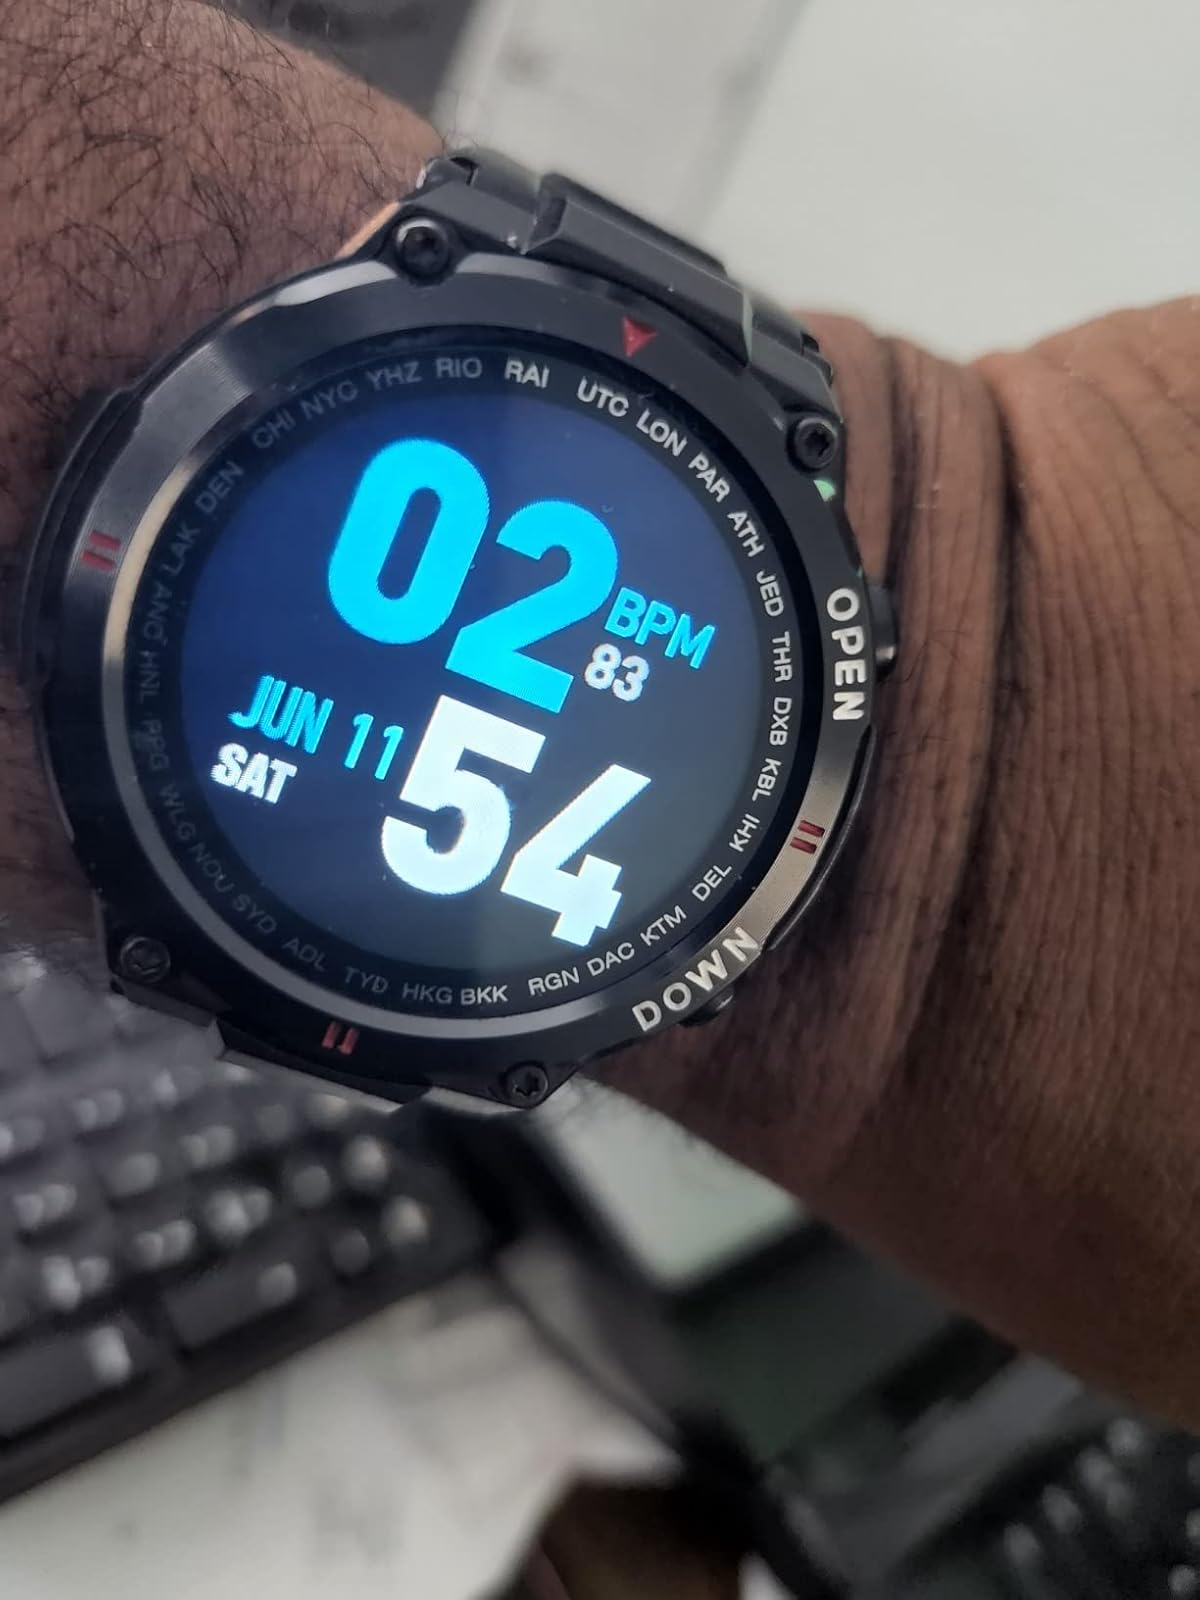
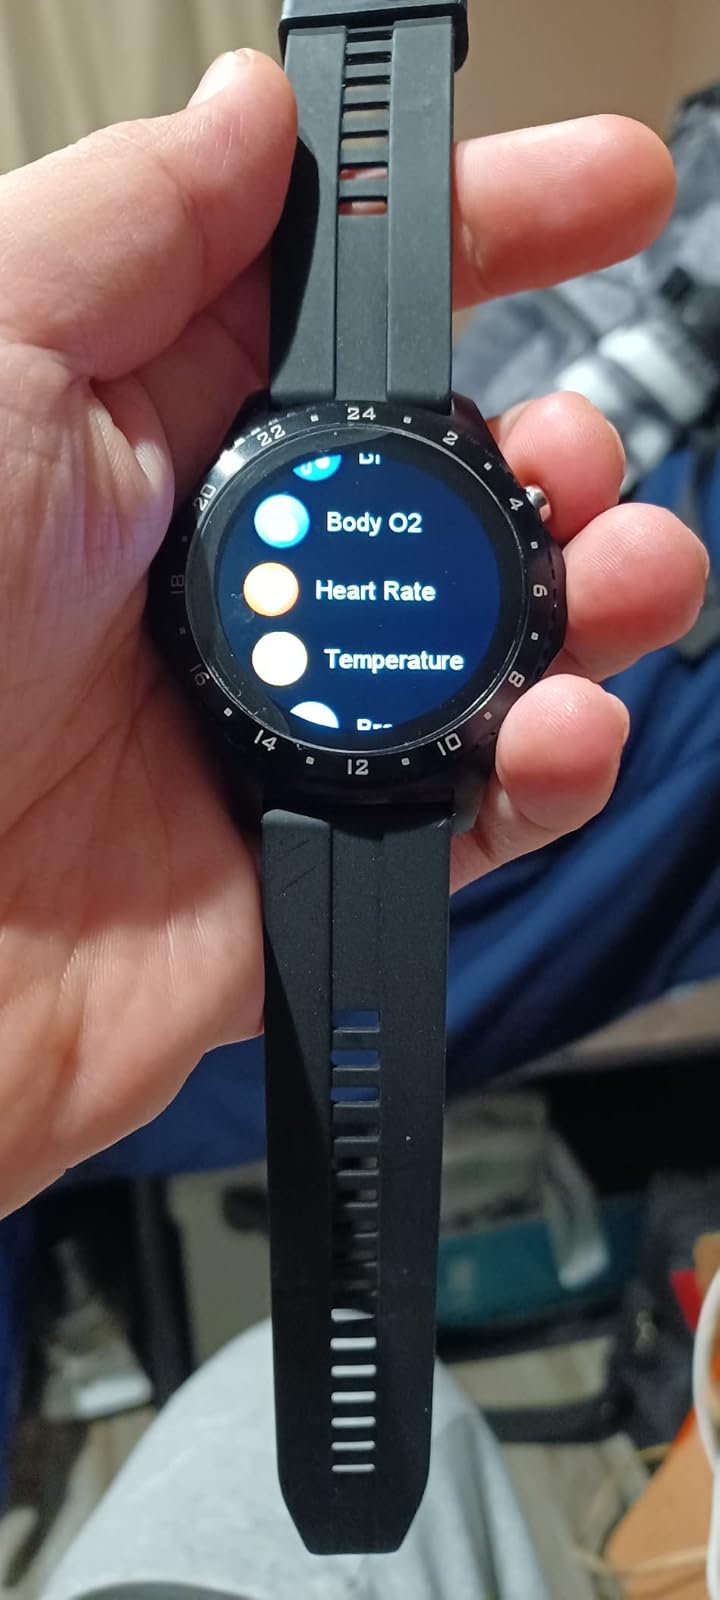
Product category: smartwatch
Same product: no